Monroe Regional Airport (Louisiana)

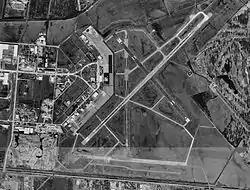
USGS 1998 orthophoto

Monroe Regional Airport is a public use airport in Ouachita Parish, Louisiana, United States. The airport is owned by the City of Monroe and is located within the city limits three nautical miles (6 km) east of its central business district.